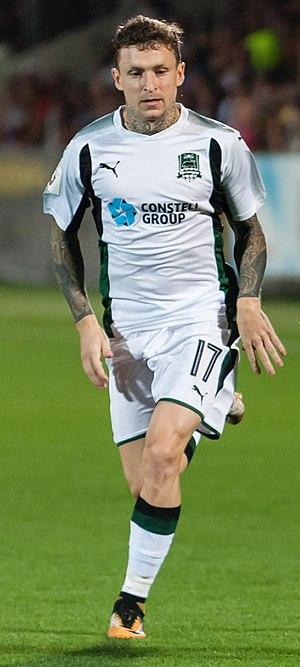
Pavel Konstantinovitch Mamaïev, né le 19 septembre 1988 à Moscou, est un footballeur russe jouant pour le FK Rostov en tant que milieu de terrain.